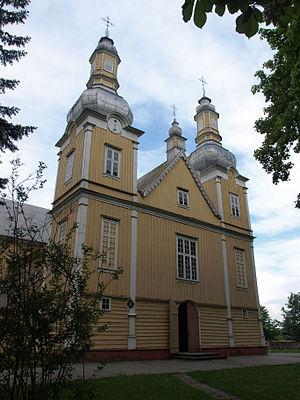
Prienai est une ville de l'apskritis de Kaunas, chef-lieu de la municipalité du district de Prienai, en Lituanie.